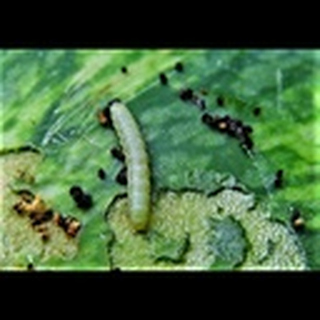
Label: cotton_army_worm